Michel Côté (actor)

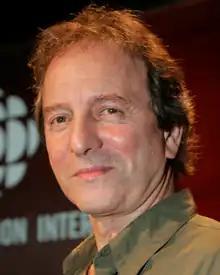

Michel Côté (June 25, 1950 – May 29, 2023) was a Canadian actor from Quebec. He is known for his performances in the films "Cruising Bar", "Life After Love (La vie après l'amour)" and "C.R.A.Z.Y.", the theatrical show "Broue" and the television series "Omertà".